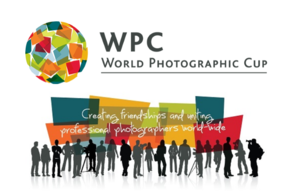
La Fédération européenne de la photographie est une organisation qui réunit des associations nationales de photographes professionnels. Elle a son siège à Bruxelles.